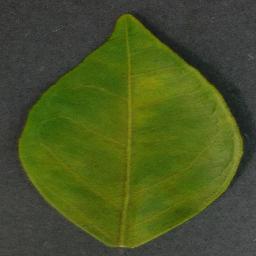
Label: Orange___Haunglongbing_(Citrus_greening)